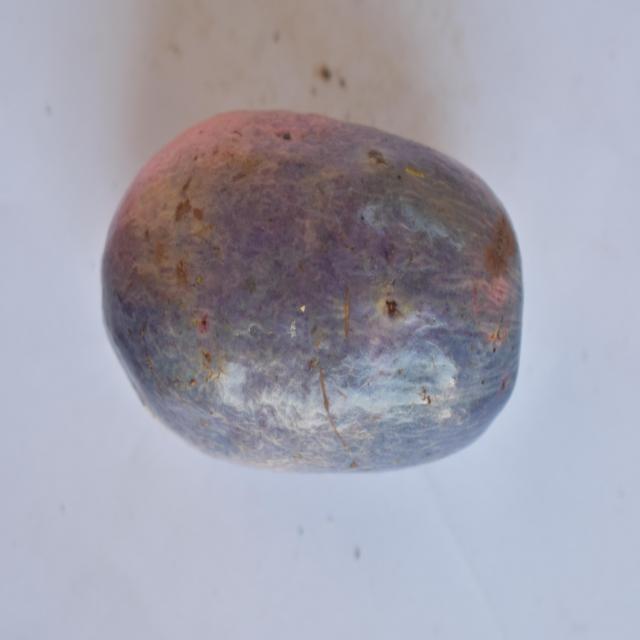
Plum grade: unaffected